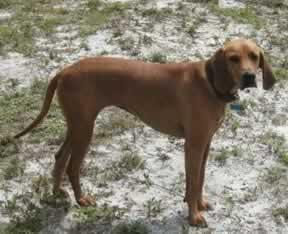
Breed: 207-n000045-redbone